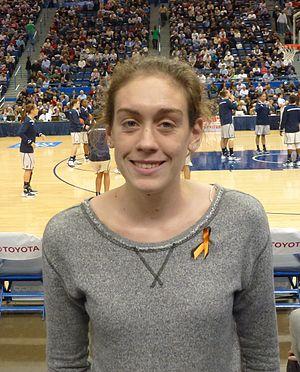
À la fin des tournois entre les équipes de basket-ball universitaire masculin ou féminin de la NCAA, l'agence de presse Associated Press sélectionne le Most Outstanding Player. Le MOP est presque toujours issu de l'équipe championne.